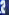
Number: 2